List of birds of Oman

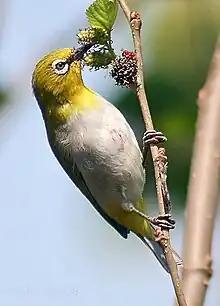
Oriental white-eye, recently found breeding on Mahawt Island.

Leaf warblers are a family of small insectivorous birds found mostly in Eurasia and ranging into Wallacea and Africa. The species are of various sizes, often green-plumaged above and yellow below, or more subdued with greyish-green to greyish-brown colours.